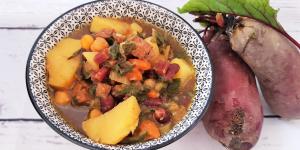
potaje de verduras con judias